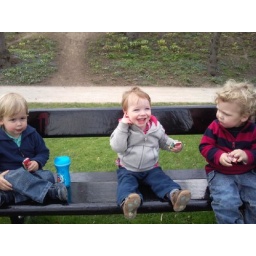
I hope it isn't white cider in those bottles